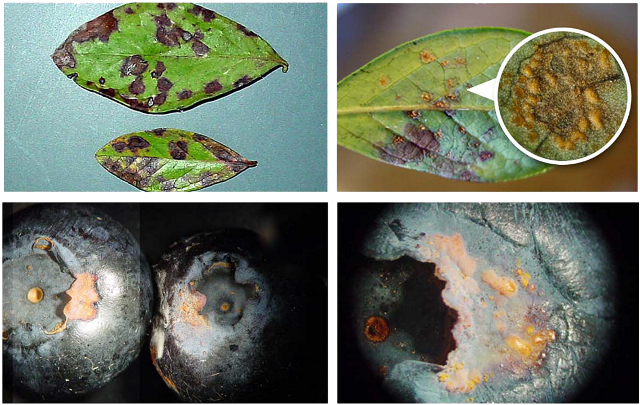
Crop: blueberry
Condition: rust